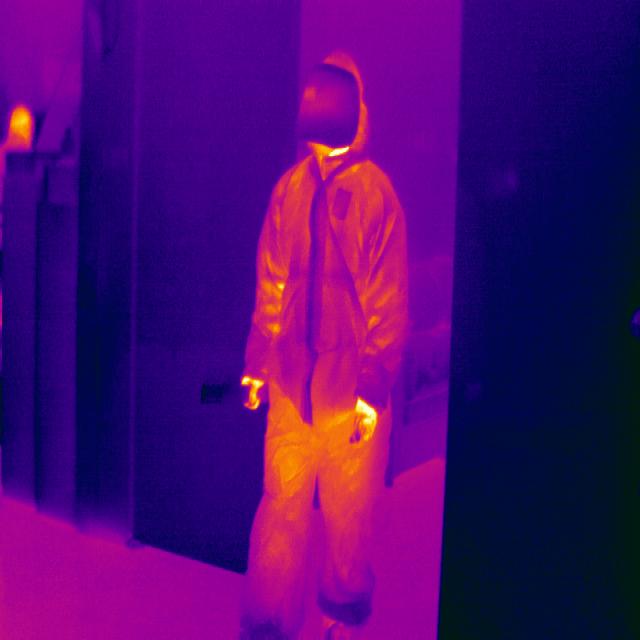
Detected objects:
label: person